Ricky Gervais

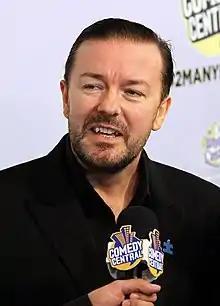
Gervais in 2010

Gervais made a cameo appearance on "Saturday Night Live" in a Digital Short, during which he joked that "The Office" was adapted from a Japanese programme of the same name (with Steve Carell reprising his role as Michael Scott). The sketch re-creates scenes from the American and British pilot episode with Japanese elements (although in an exaggerated way). "It's funny", Gervais laughs at the end, "because it's racist".